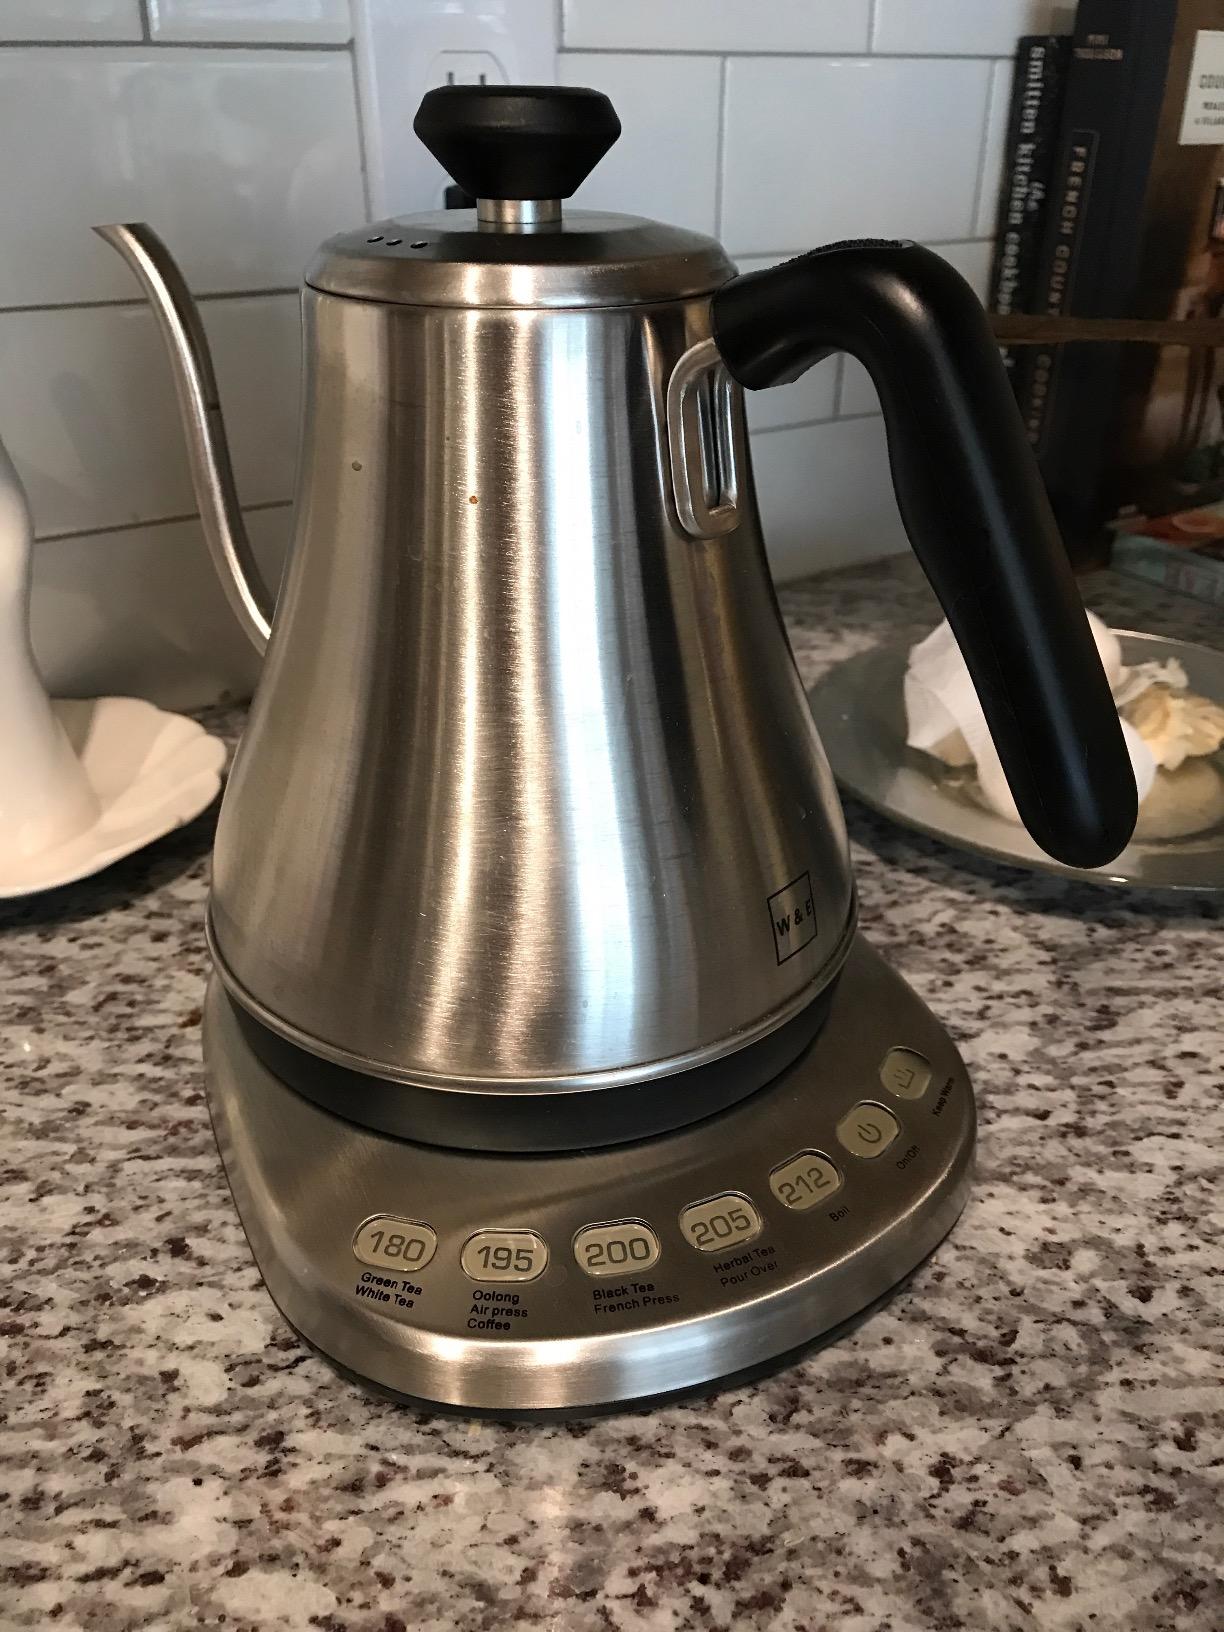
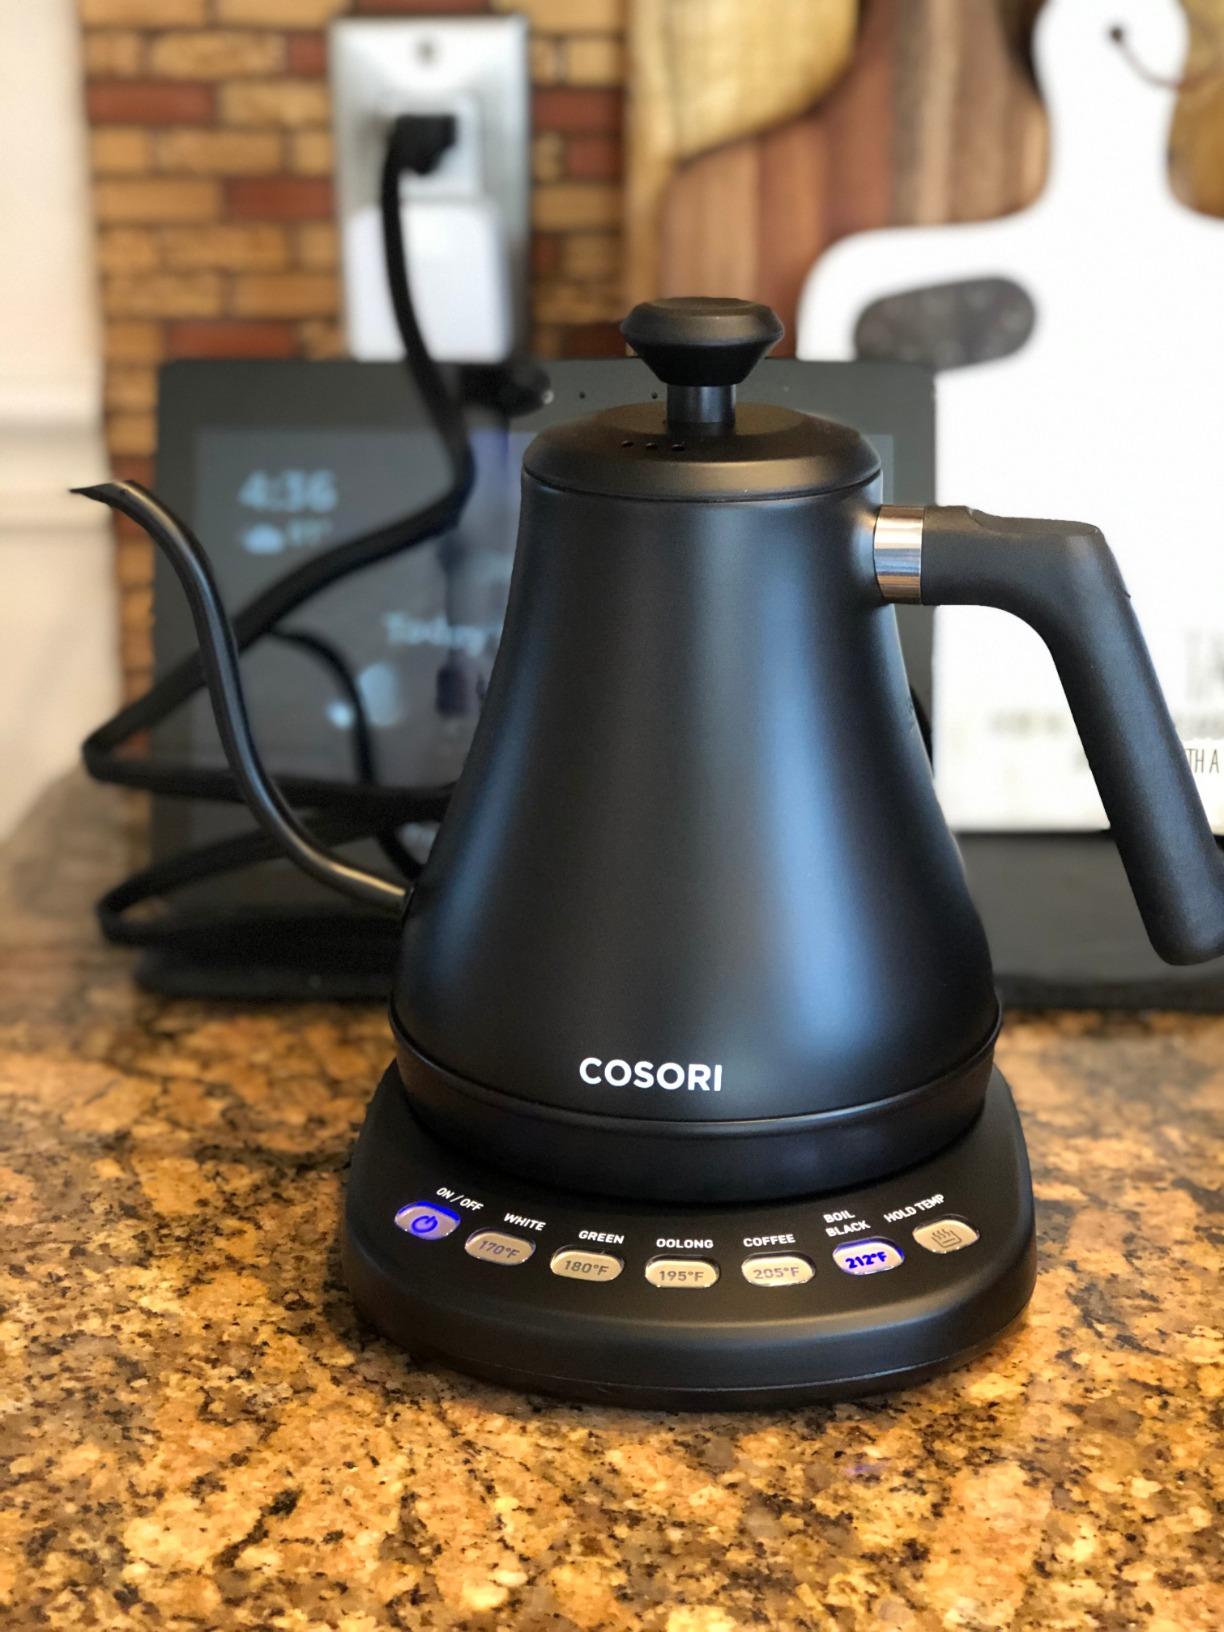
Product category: items_kettle
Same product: no